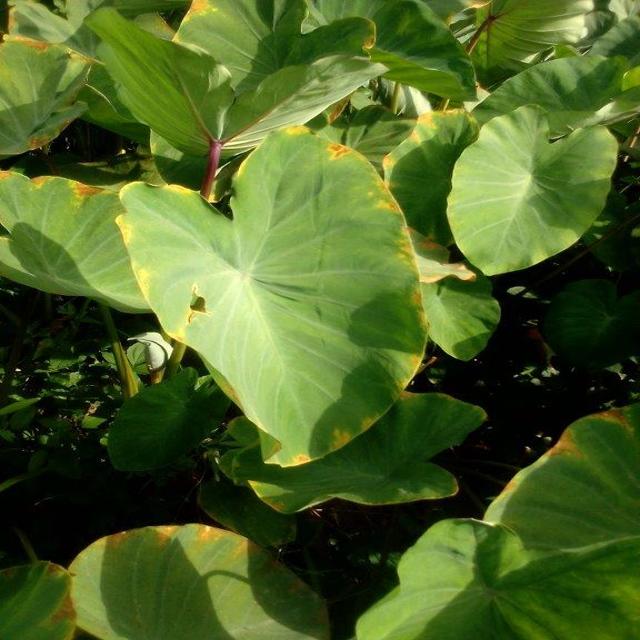
Label: Healthy